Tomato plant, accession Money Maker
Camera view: bottom (45 deg); turntable rotation: 180 degrees
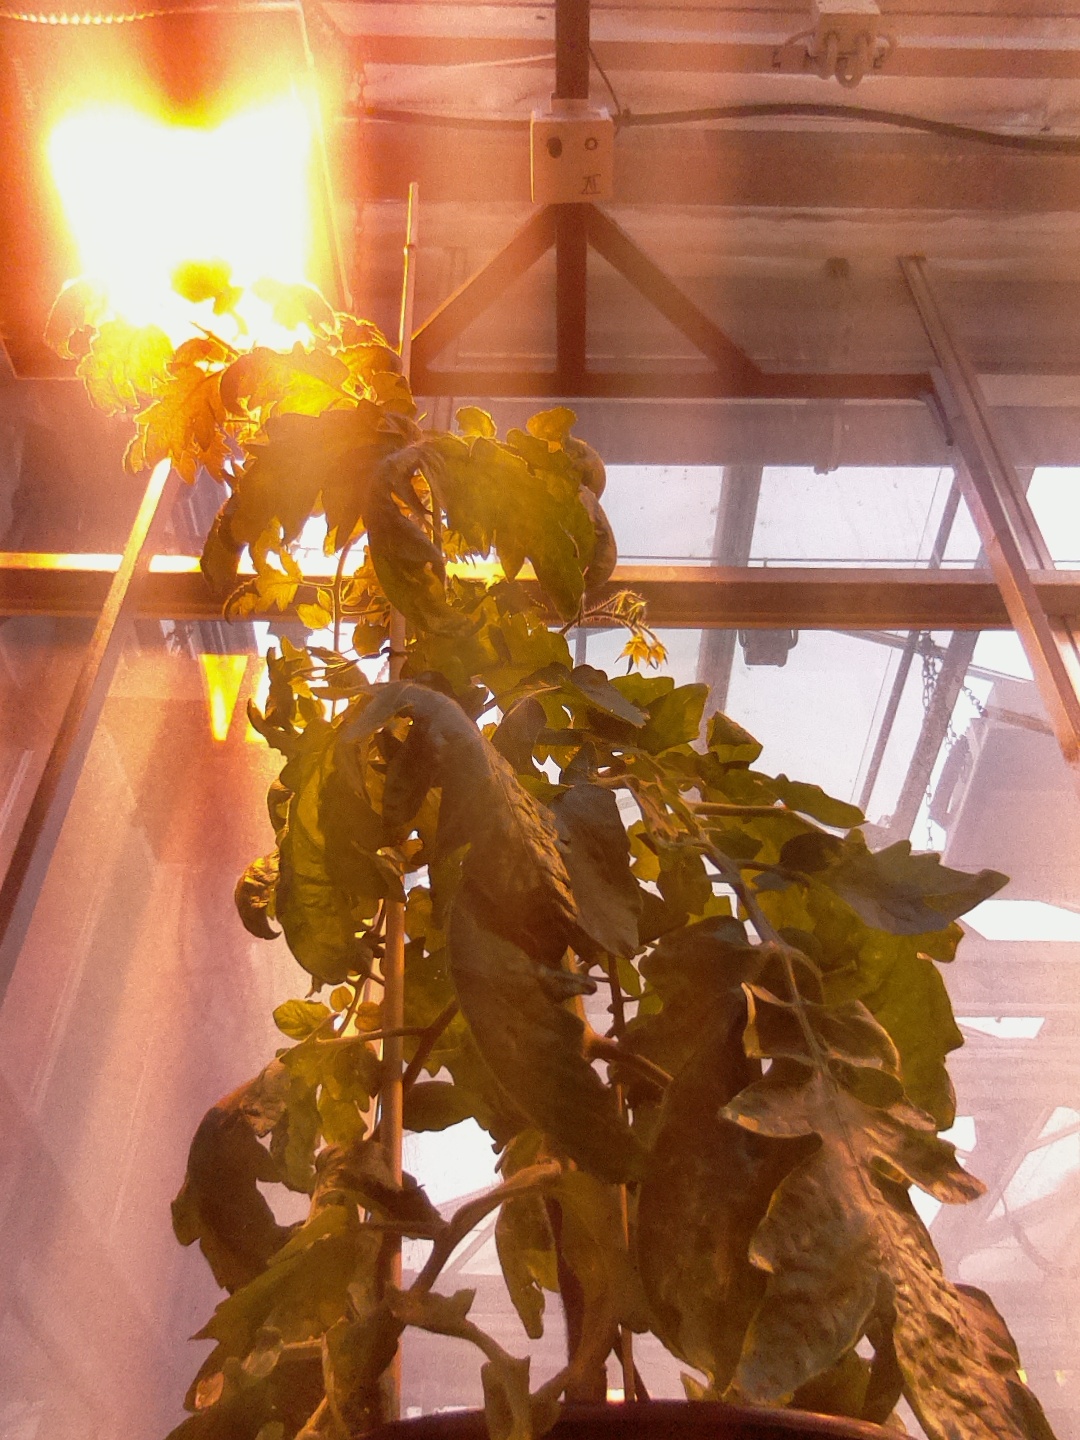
BBCH growth stage 70: Fruits at the main stem or branches visibles